Mt. Edgecumbe High School

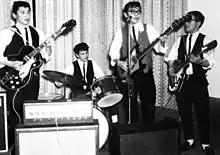
A student band during the 1966–1967 school year, calling themselves "The Misteaks", performs on a local television program.

In 1947, the federal government established Mt. Edgecumbe High School to provide higher education to rural Alaska Native students and to use the World War II installation on Japonski Island in Sitka. This was no longer needed by the military. The school was originally administered by the Bureau of Indian Affairs. Together with the Native Alaskan boarding schools in other parts of the state, it helped educate today's leaders from rural areas.